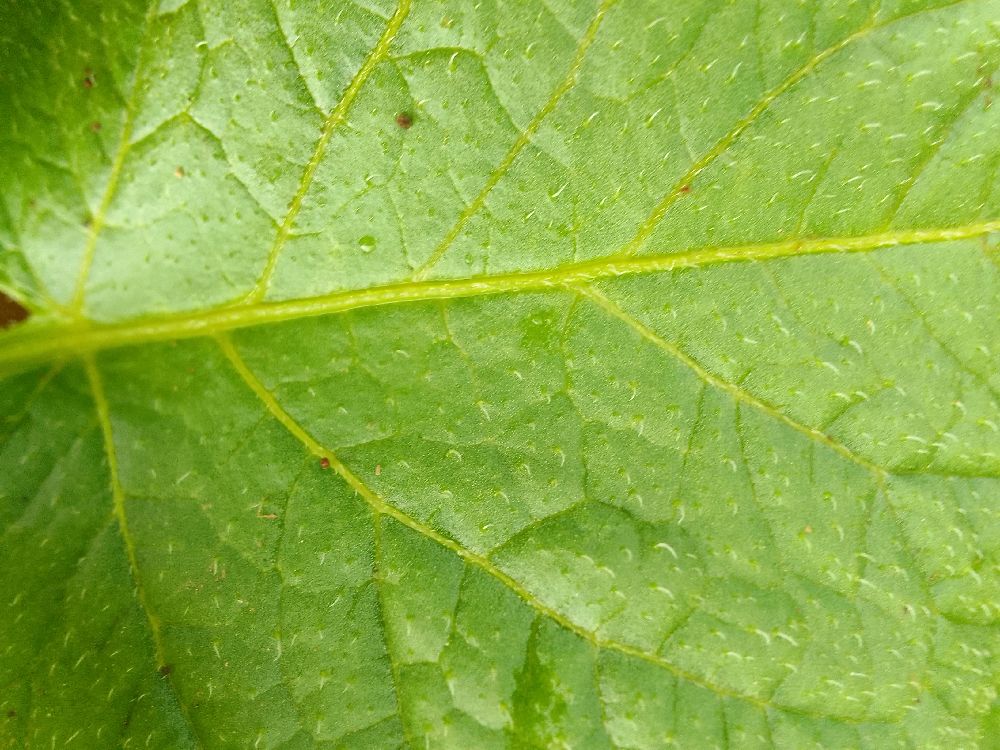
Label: Healthy